Trachypepla anastrella

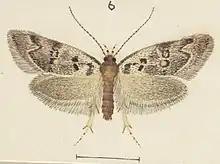
Illustration by G. Hudson, 1939.

This species is endemic to New Zealand. It has been observed in the North and South Islands as well as on Mokopuna and Matiu / Somes Islands.